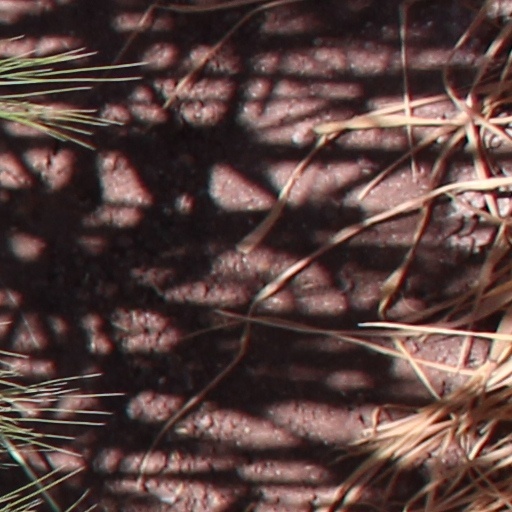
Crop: wheat